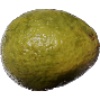
Label: Guava 1